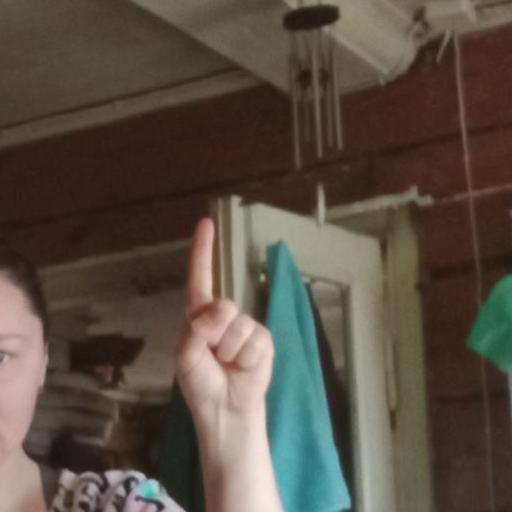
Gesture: one